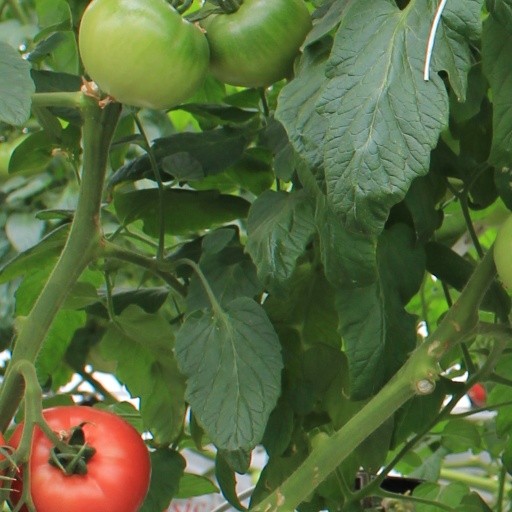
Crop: tomato